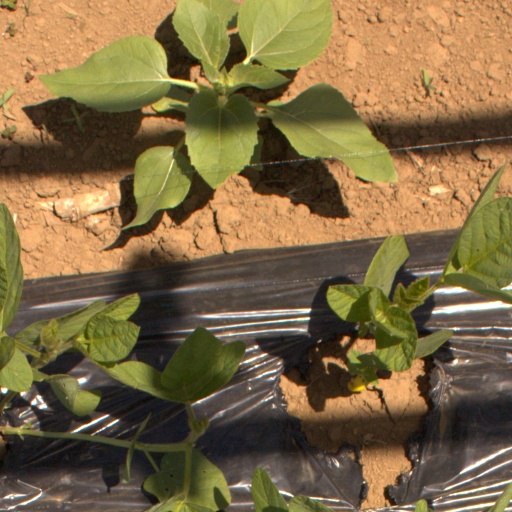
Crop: Jerusalem artichoke